Coupling (physics)

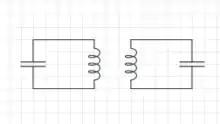
Two LC circuits coupled together.

In LC circuits, charge oscillates between the capacitor and the inductor and can therefore be modeled as a simple harmonic oscillator. When the magnetic flux from one inductor is able to affect the inductance of an inductor in an unconnected LC circuit, the circuits are said to be coupled. The coefficient of coupling k defines how closely the two circuits are coupled and is given by the equation